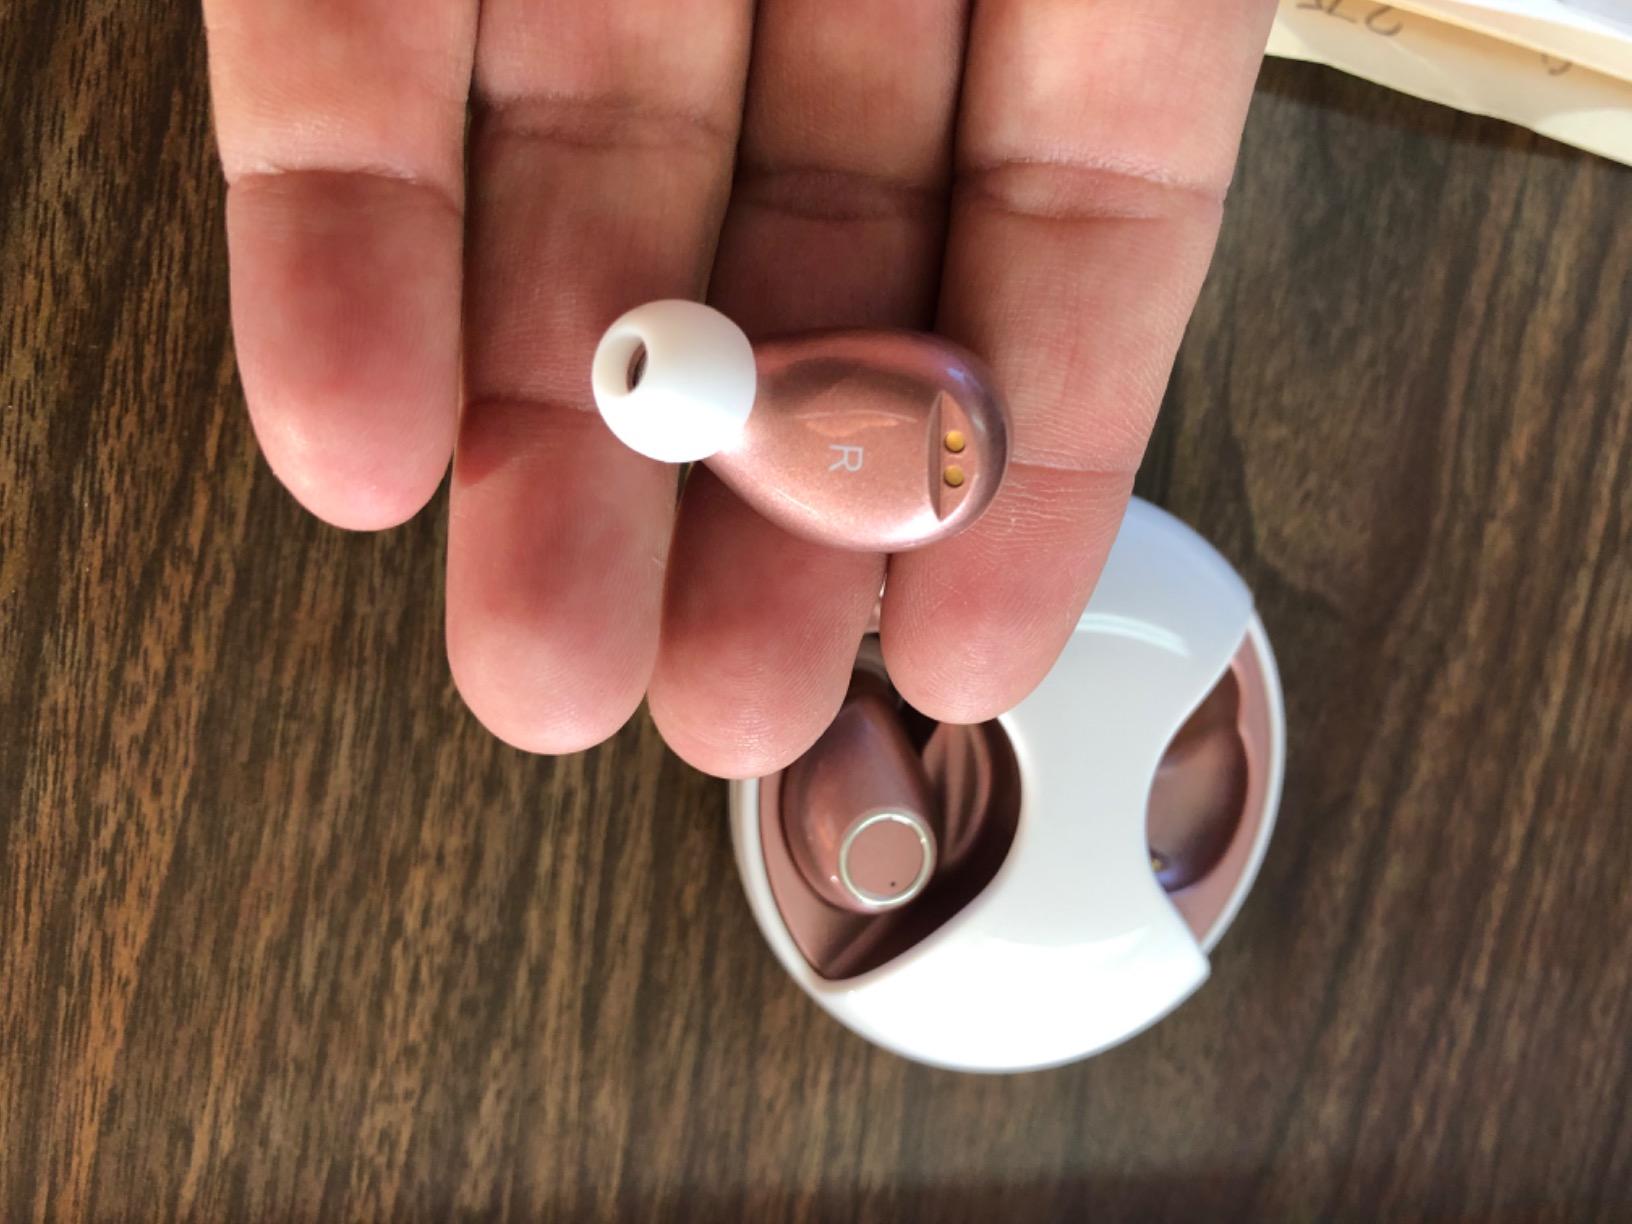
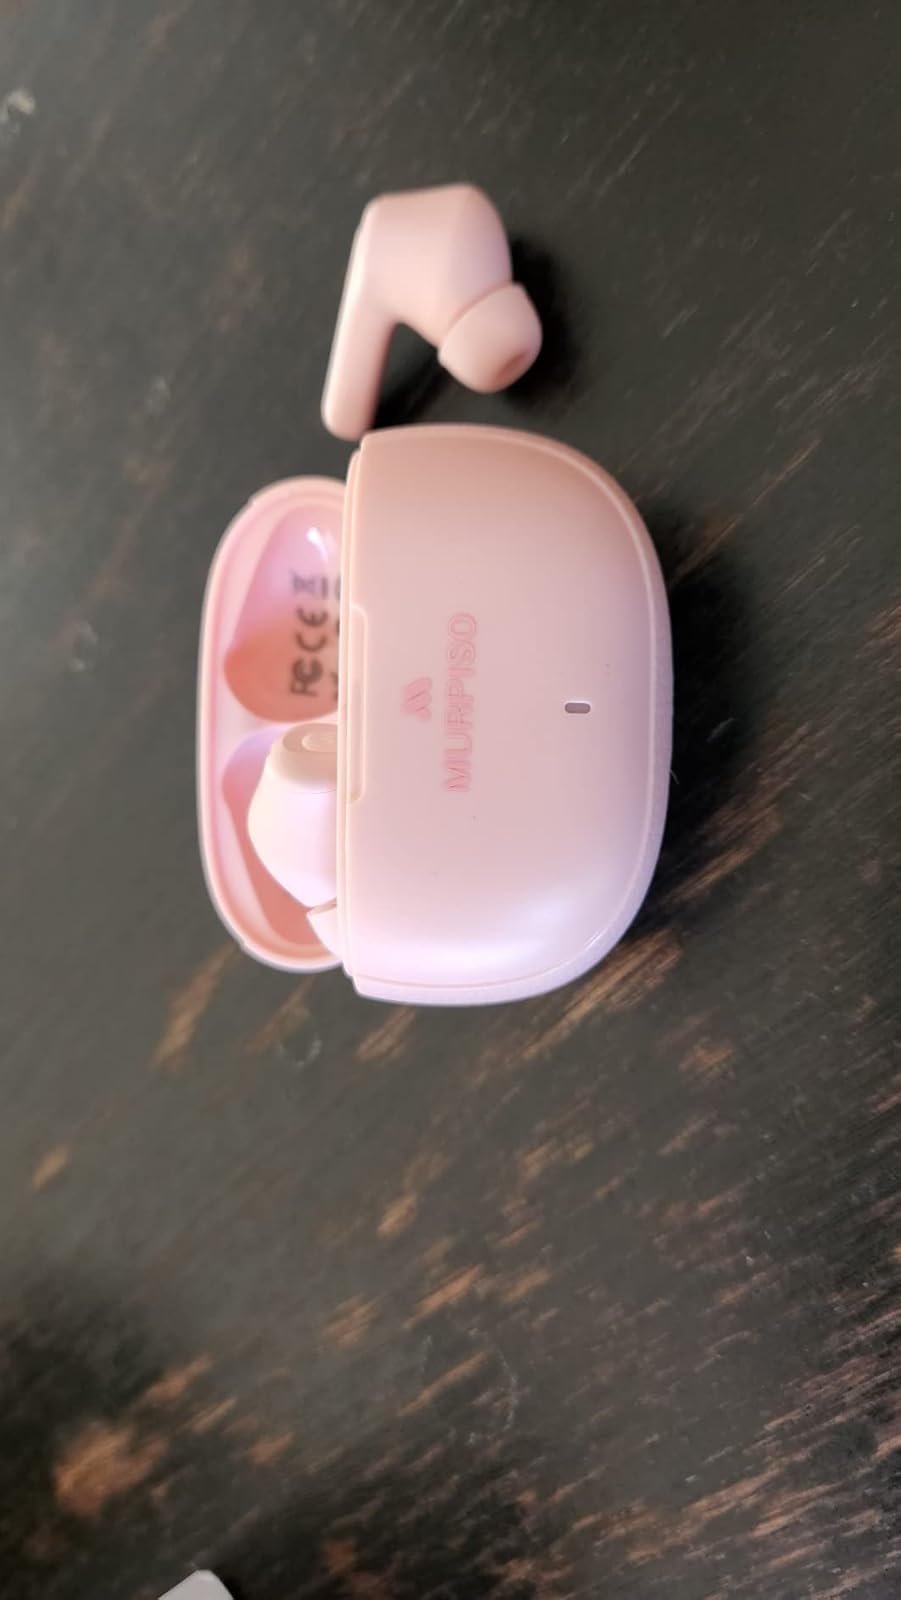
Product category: earbuds
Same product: no